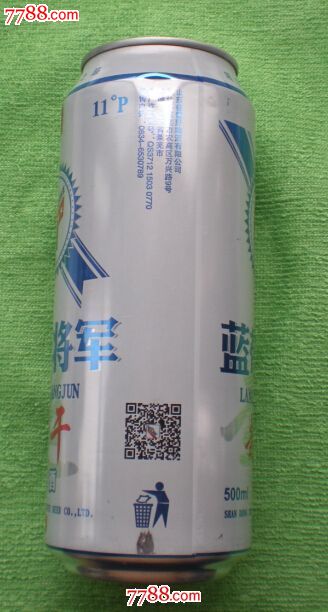
Label: metal